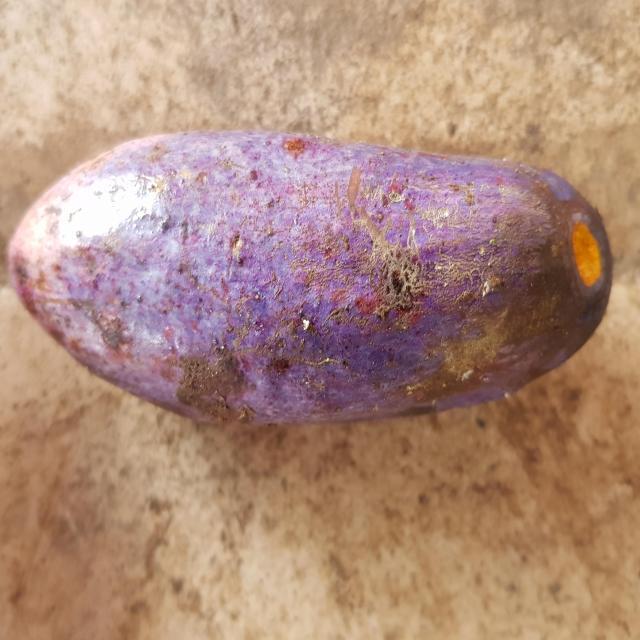
Plum grade: unaffected